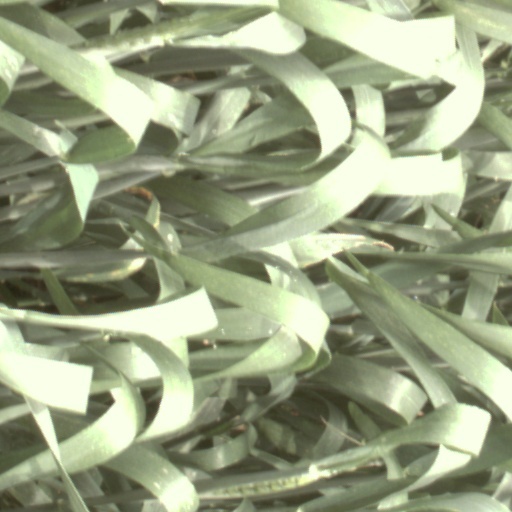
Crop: wheat